Ernest Evans (politician)

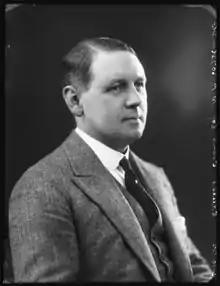
Ernest Evans

Ernest Evans (18 May 1885 – 18 January 1965) was a Liberal Party politician from Wales.